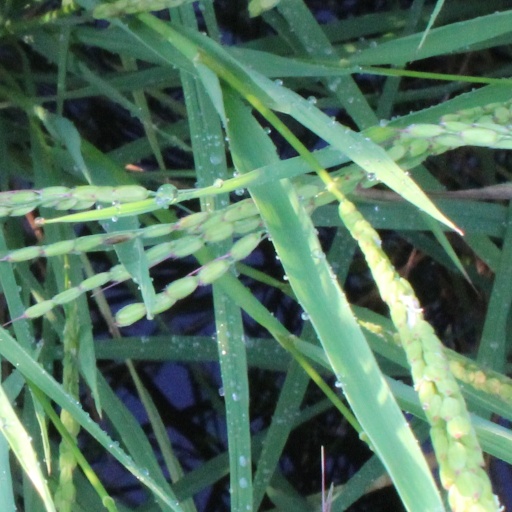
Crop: rice